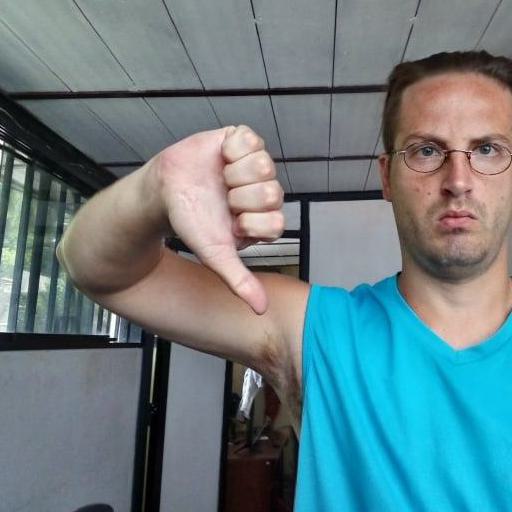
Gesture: dislike